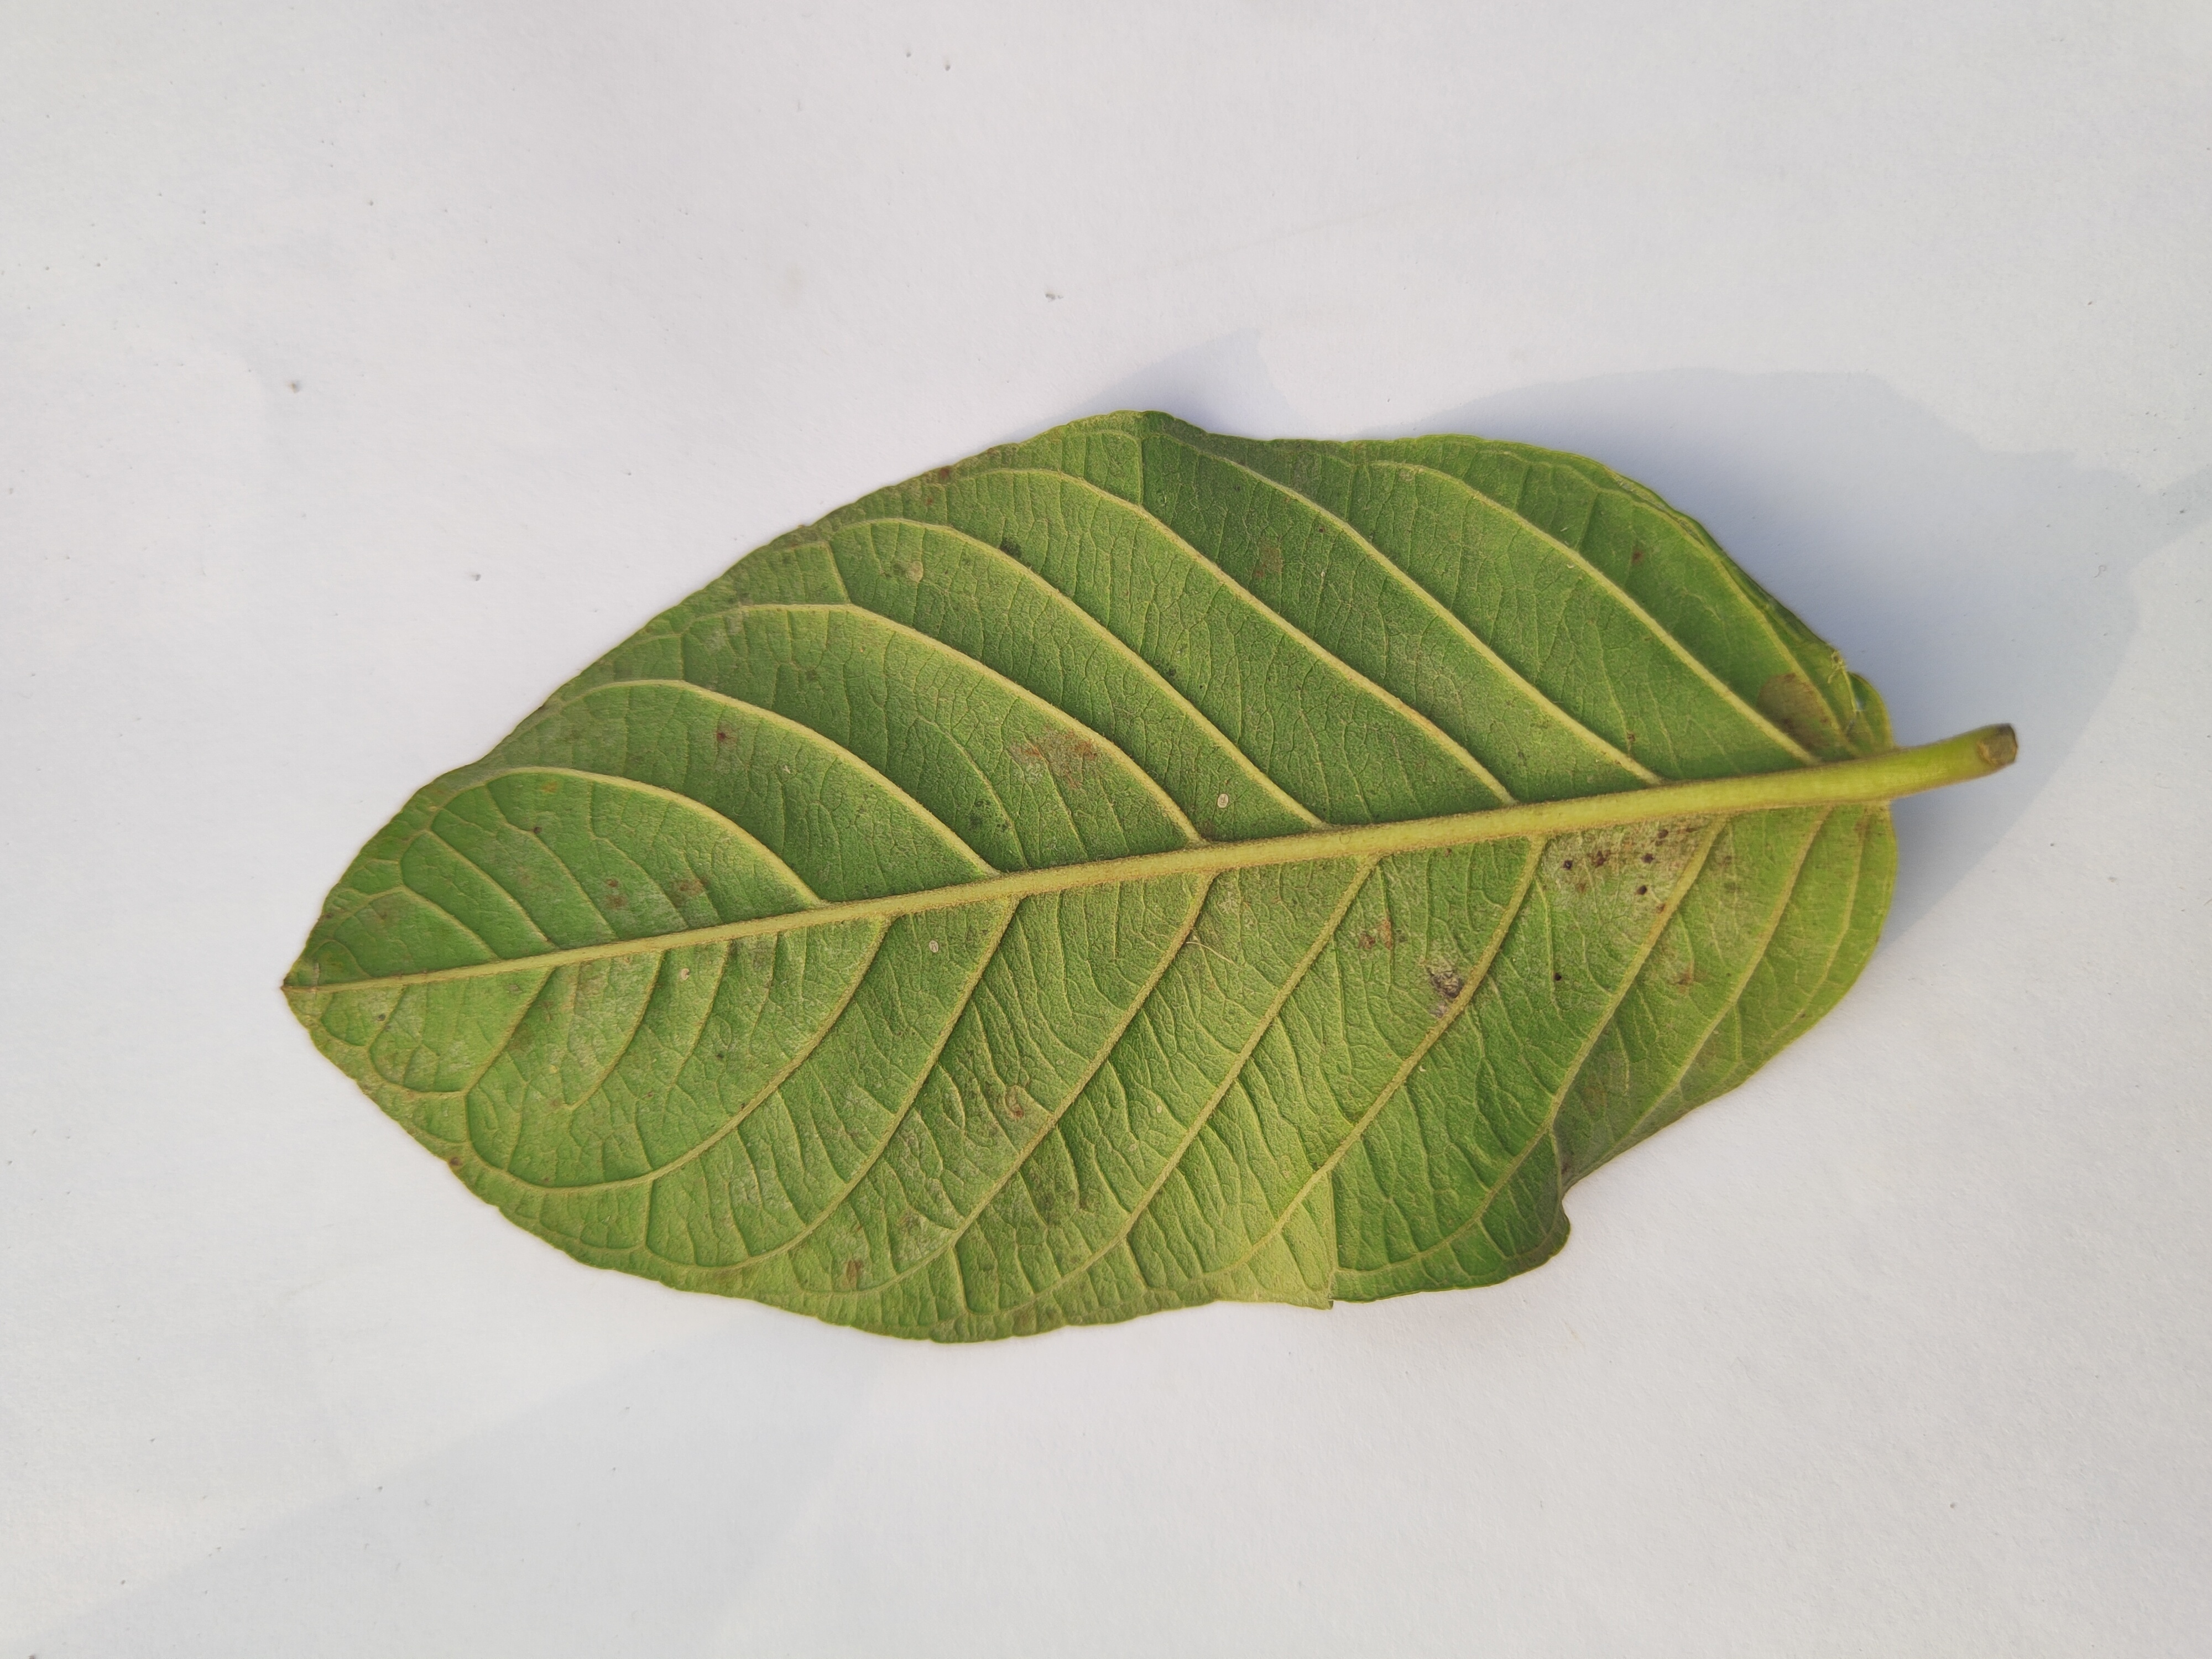
Leaf variety: Guava